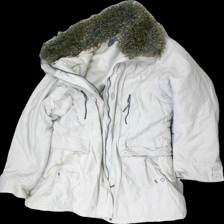
View: front
Type: Jacket
Category: Ladies
Brand: Not in the list
Brand text on label: N.Y
Colors: White
Material: 58% cotton, 42% nylon
Cut: Regular
Size: XL
Season: All
Stains: Minor
Price range: 50-100
Recommended usage: Export
Comment: washed out